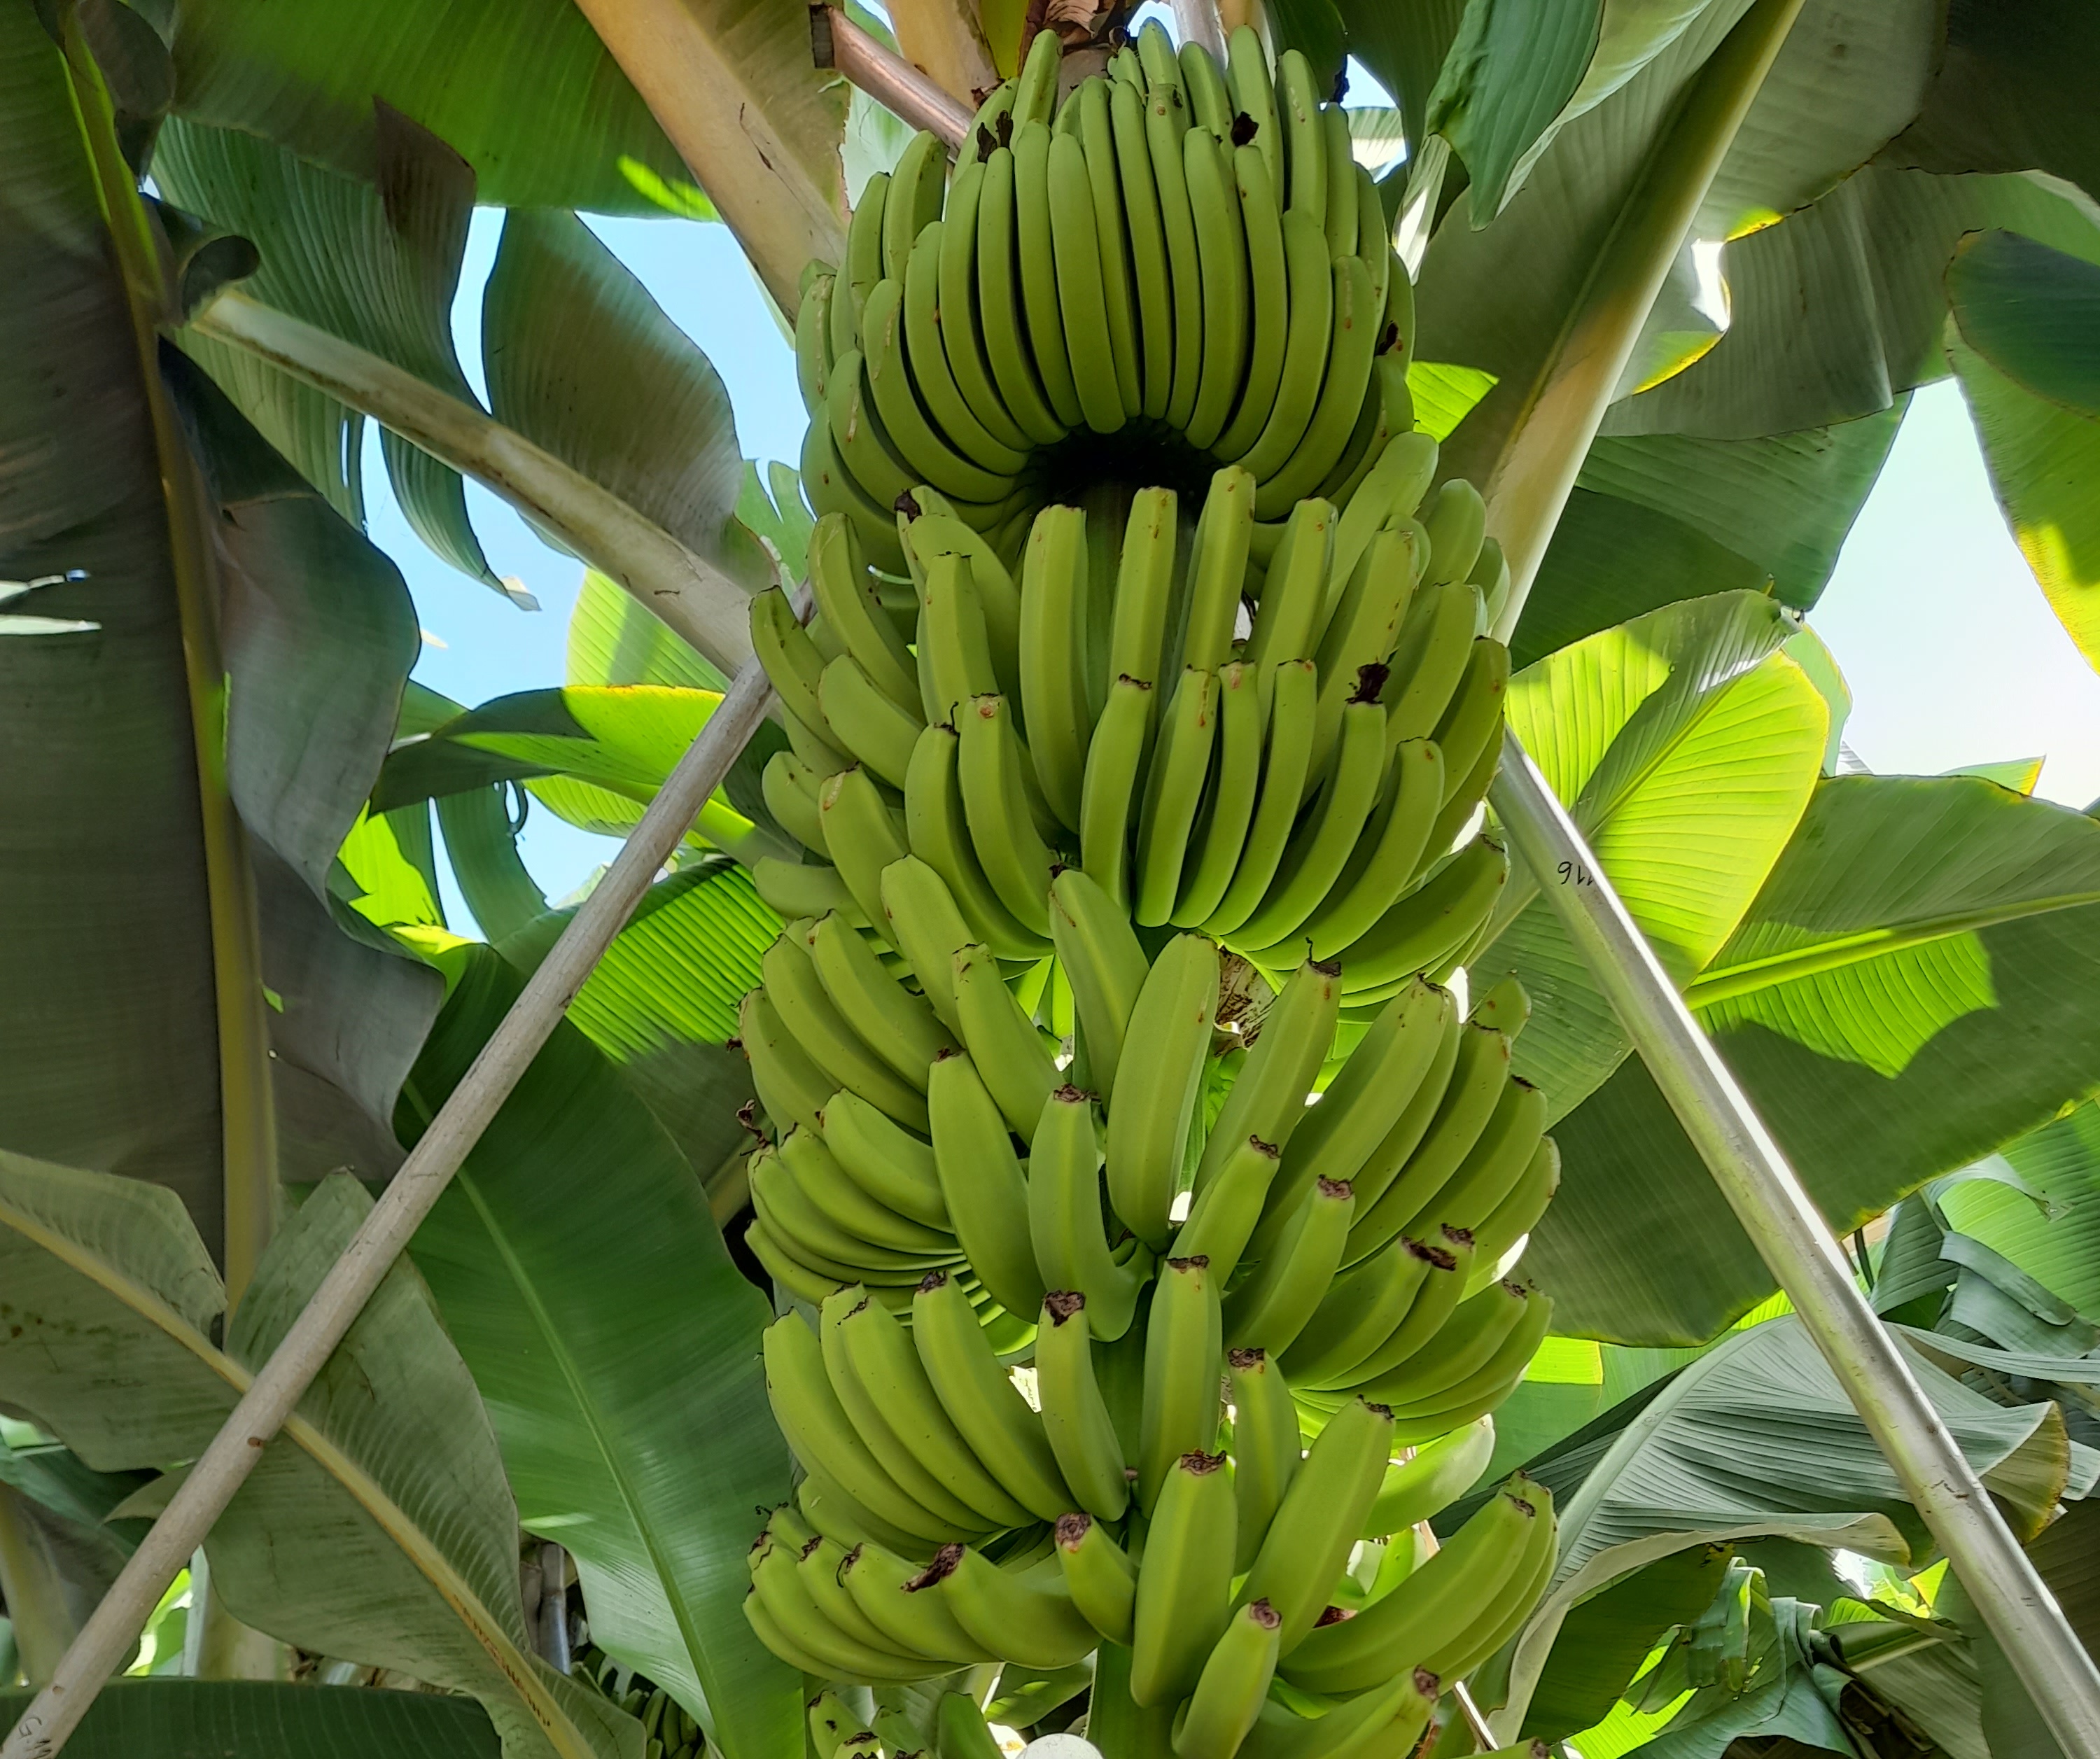
Label: Keep